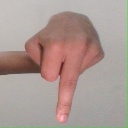
अक्षर: प